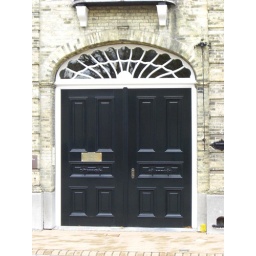
Art deco window above a wooden double door